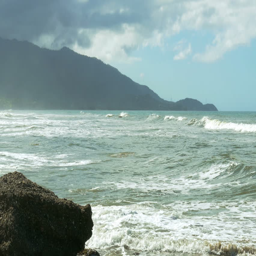
foggy afternoon at a coastline with waves hitting the rocks .